Nadia Benois

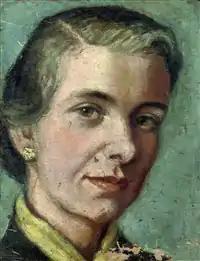
Self-portrait

Nadezhda Leontievna Ustinova ((Бенуа); 17 May 18968 December 1975), better known as Nadia Benois, was a Russian-born British painter of still lifes and landscapes, and stage designer. Her father Leon Benois belonged to the Benois family. She was the mother of British actor, writer, and filmmaker Sir Peter Ustinov.